Sales promotion

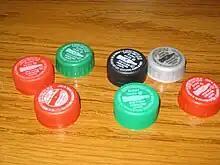
Cokecaps is a manufacturer-sponsored sales promotion targeted at consumers.

Both manufacturers and retailers make extensive use of sales promotions. Retailer-sponsored sales promotions are directed at consumers. Manufacturers use two types of sales promotion, namely: